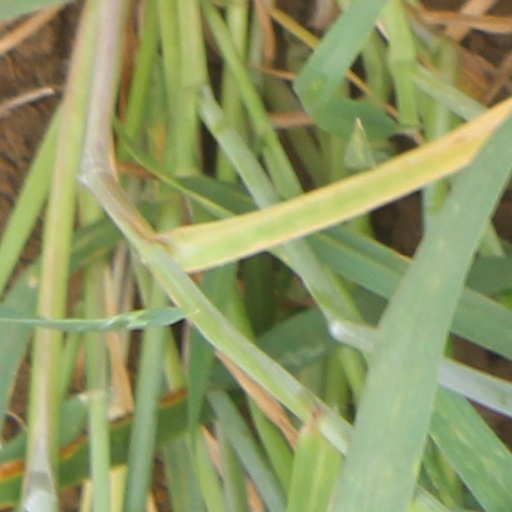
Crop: wheat